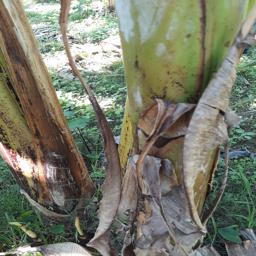
Label: PSEUDOSTEM WEEVIL